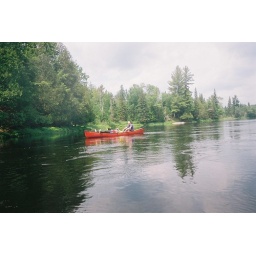
Our white water canoe trip down the Madawaska River in June of 2008.